Boksburg explosion

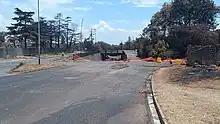
Aftermath of the explosion showing extensive damage to the bridge

Two houses and a number of cars were destroyed in the explosion, as well as a fire truck that was attempting to extinguish the growing fire. Properties in the area were severely damaged by the fires and explosions, and residents who were in the area to assist were killed. The explosion also destroyed the railway bridge underneath which it occurred, affecting the Germiston–Springs railway line. The Passenger Rail Agency of South Africa (Prasa) announced the following day that it would assess the extent of the damage, and the scope of the work necessary to restore the railway line.